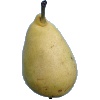
Label: Pear 2